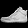
Label: Ankle boot